Death in the Byzantine Empire

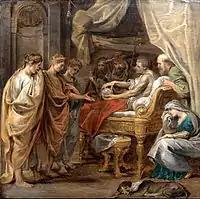
"Death of Constantine", Peter Paul Rubens, 1622

The Byzantines, like the ancient Romans and Greeks, avoided using the words "death" or "dying," preferring a variety of euphemisms. A person could be said to be "gone," "passed by," "gone from this mortal world," or "no longer with us. The Emperor Constantine Porphyrogenitus, according to the historian Leo the Deacon, "left life and found rest in another world". People "gave up the universal duty", "emptied the quiver of life allotted to them," or they were "cut off by the blow of the saber of death". Soldiers fallen on the battlefield were "thrown at the entrance of Hades" and "swam sadly across Acheron".